White Nights 3.98

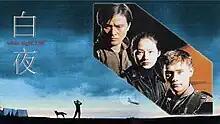

White Nights 3.98 is a 1998 South Korean television series based on the novel of the same title by Han Tae-hoon. It aired on SBS from August 31, 1998 to November 3, 1998.